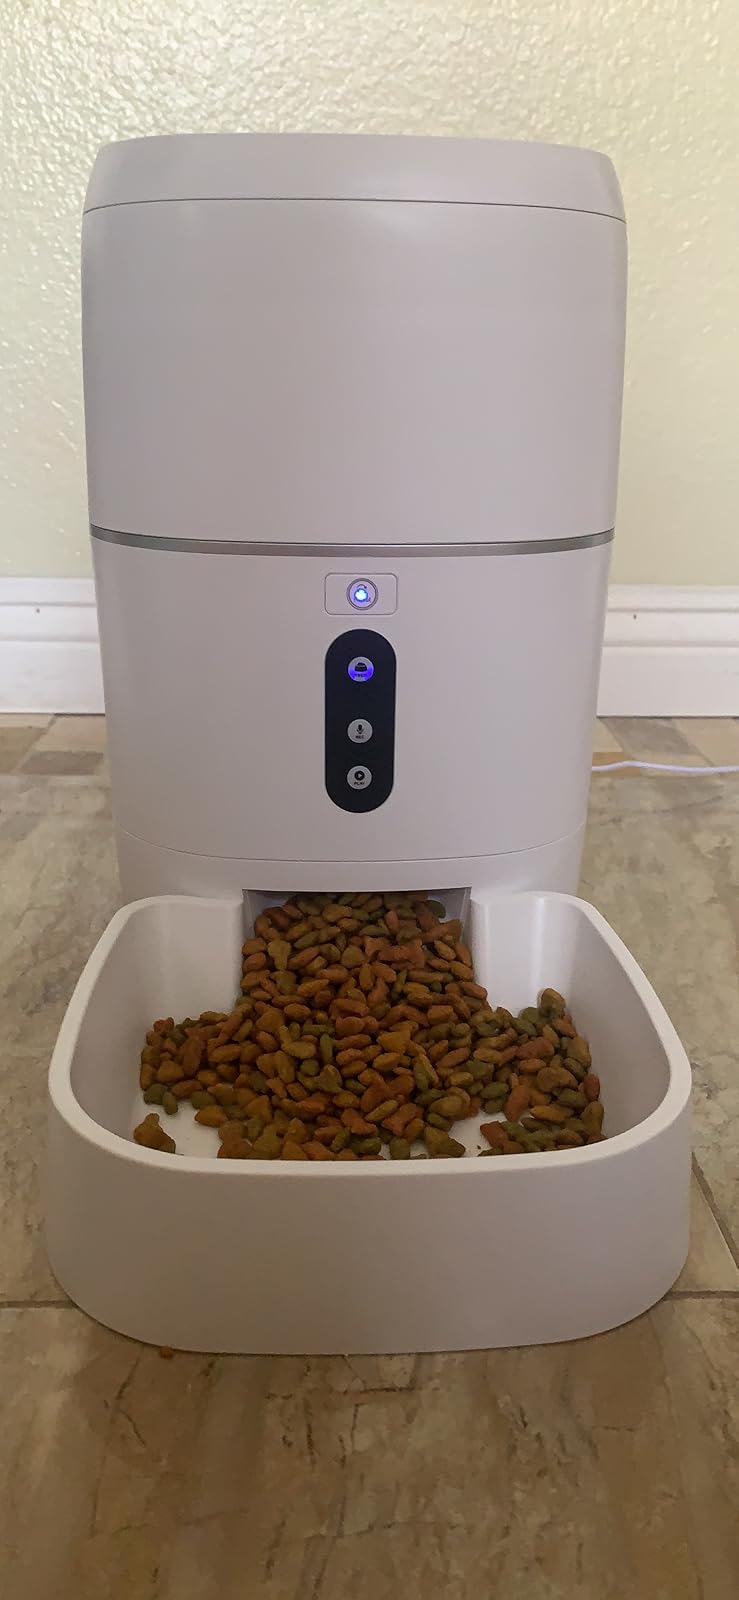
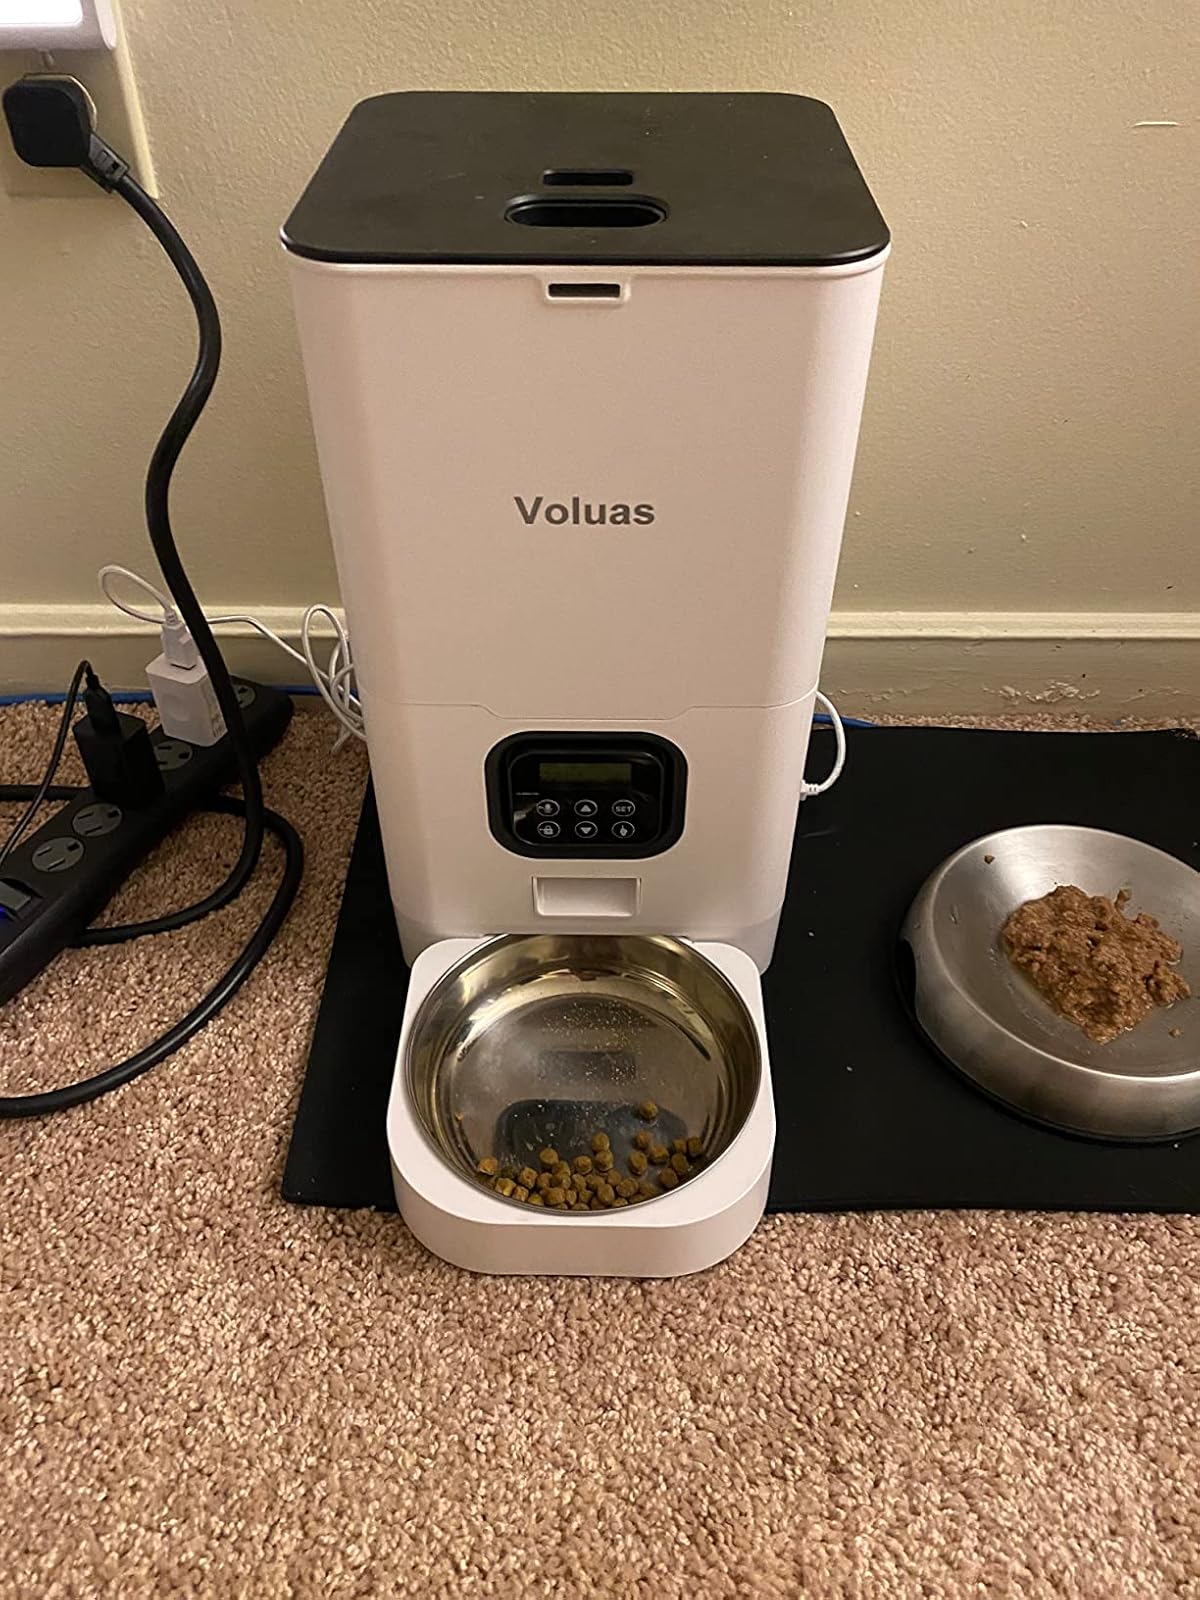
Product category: items_feeder
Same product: no